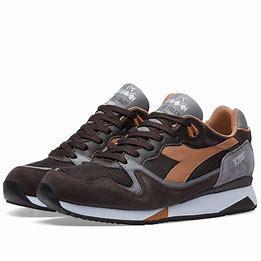
Brand: Diadora
Model: V7000